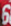
Number: 6